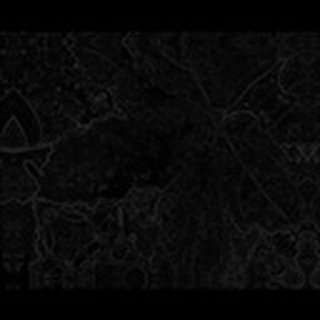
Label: cotton_powdery_mildew